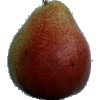
Label: Pear Forelle 1